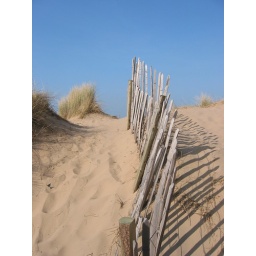
A fence over the sand dunes at Formby Point